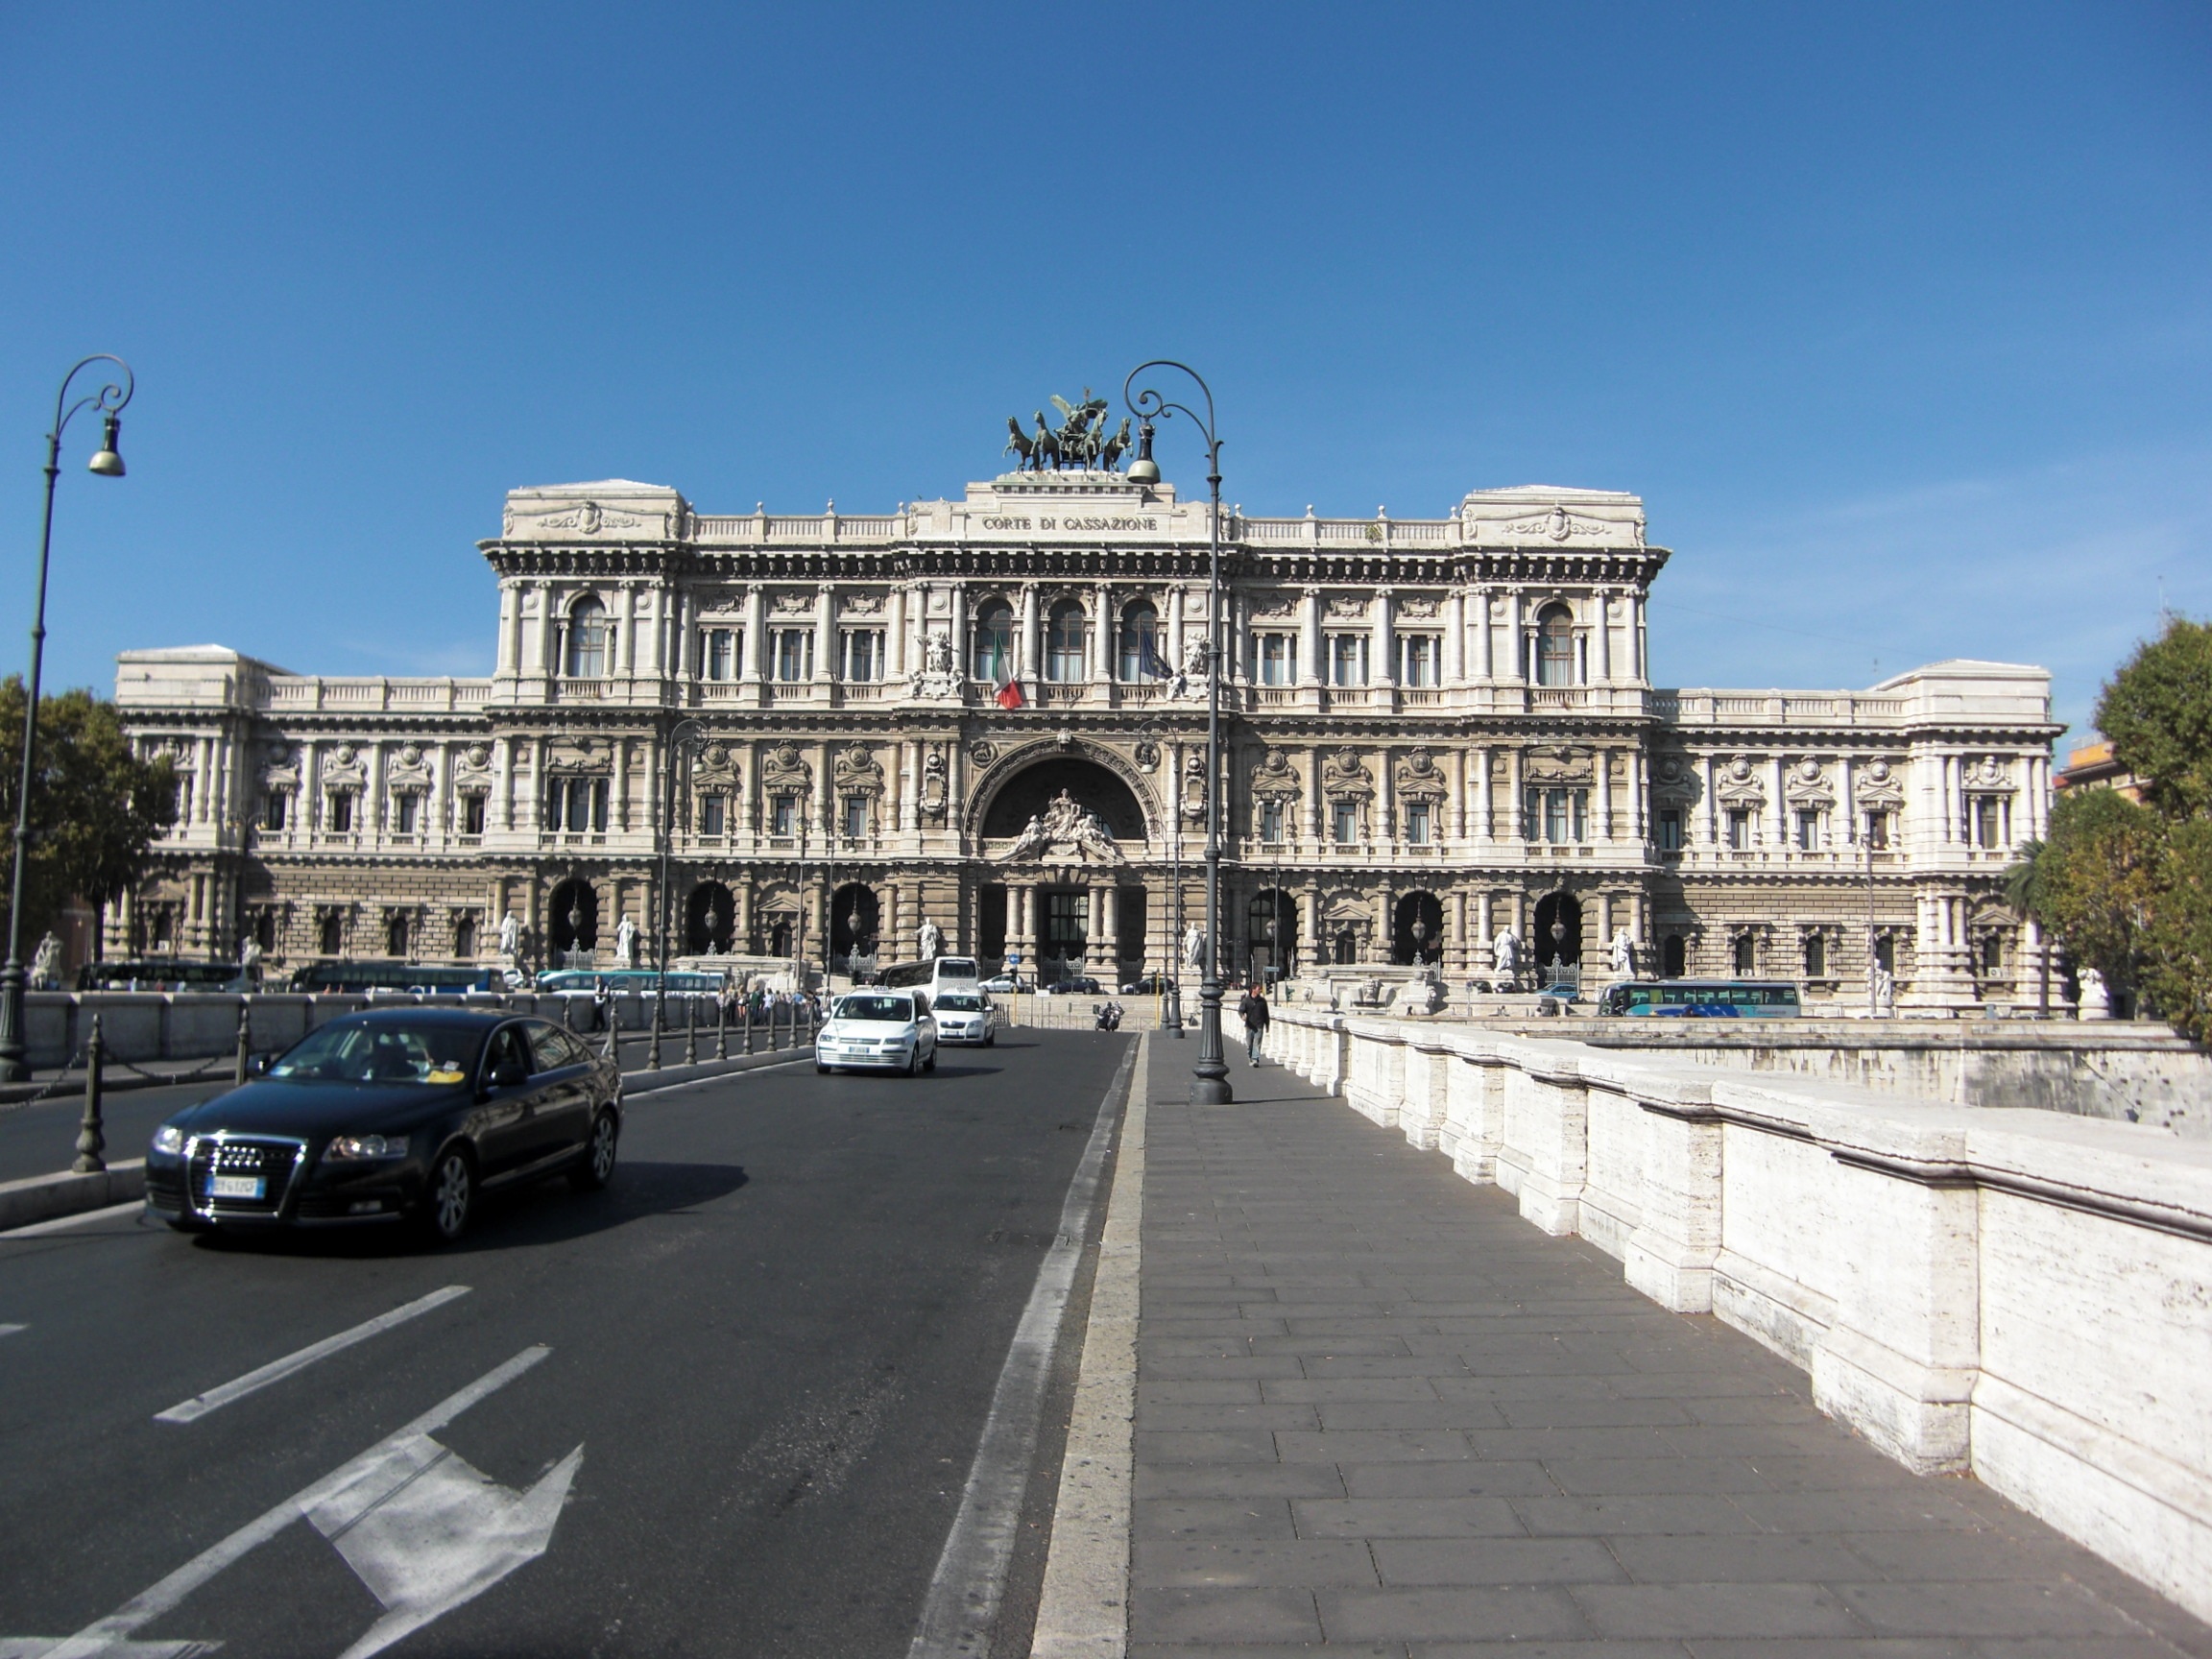
architecture, building, palace, downtown, plaza, landmark, italy, justice, rome, court, town square, estate, courthouse, historically, palazzo di giustizia, ponte umberto